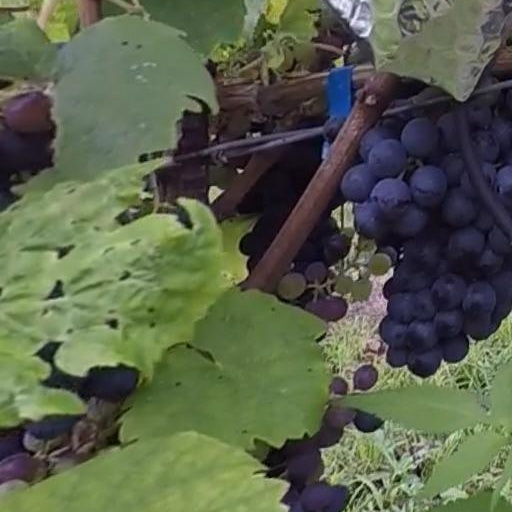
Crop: grape